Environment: lab
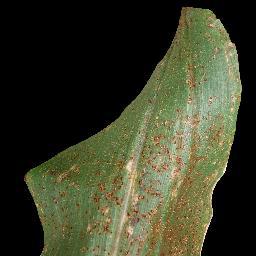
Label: common_rust